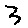
Label: 3